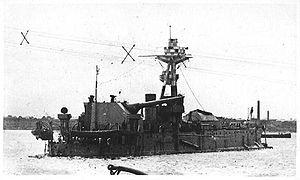
La liste des plus gros canons classé par calibre contient tous les types de canons à travers les âges énumérés dans le sens décroissant de leur calibre. Le développement des super-canons peut être divisé en trois périodes, en fonction du type de projectiles utilisés :